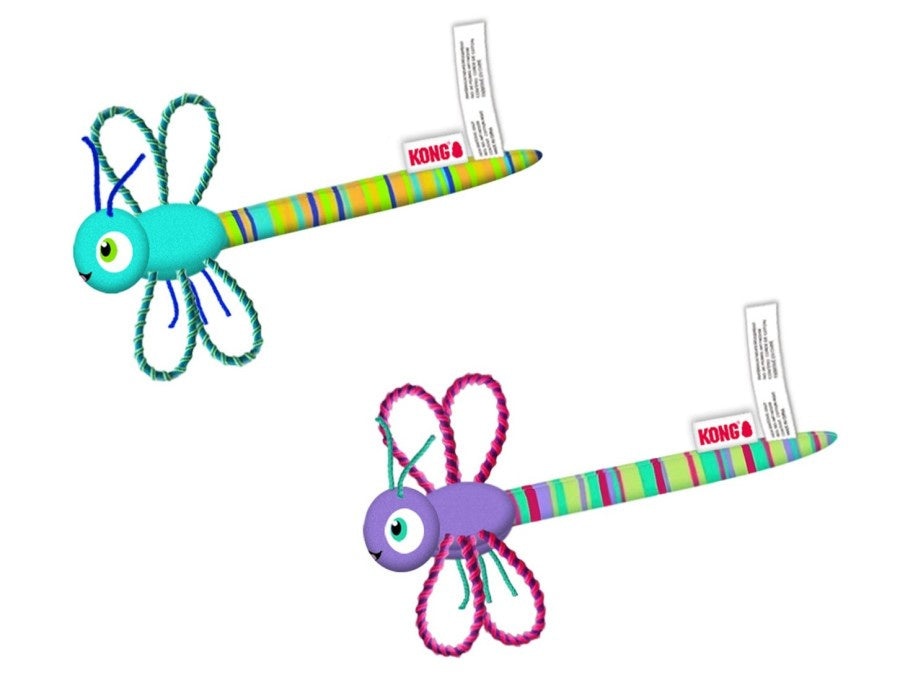
Kong Flingaroo Dragon Fly
Kong Flingaroo DragonFly KONG Flingaroo Dragonfly launches cats into pirouettes of healthy, instinct-satisfying pounce-and-capture play. This Dragonfly features KONG Premium North American Catnip extend the paw de deux. Dragonfly design Instinct-satisfying pounce-and-capture play Features KONG Premium North American Catnip
Brand: Kong
Category: Animals & Pet Supplies > Pet Supplies > Cat Supplies > Cat Toys > Interactive Toys